Aarhus Forestry Botanical Garden

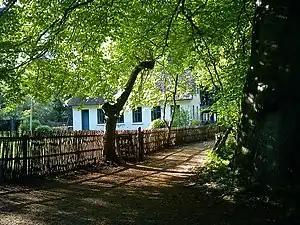
Aarhus Forestry Botanical garden. The Foresters Lodge

Aarhus Forestry Botanical Garden is a forestry botanical garden located in the south of Aarhus, Denmark.It forms a small part of the northern section of Marselisborg Forests, and is situated right next to Marselisborg Palace and Mindeparken. The cathedral is a 10-minute walk away. The botanical garden was established in 1923.